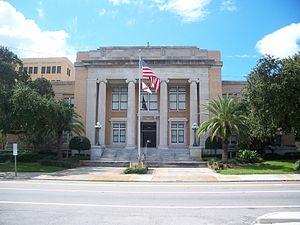
Clearwater est une ville de Floride, située dans le comté de Pinellas dont elle en est le siège. Lors du recensement de 2010, sa population s’élevait à 107 685 habitants.